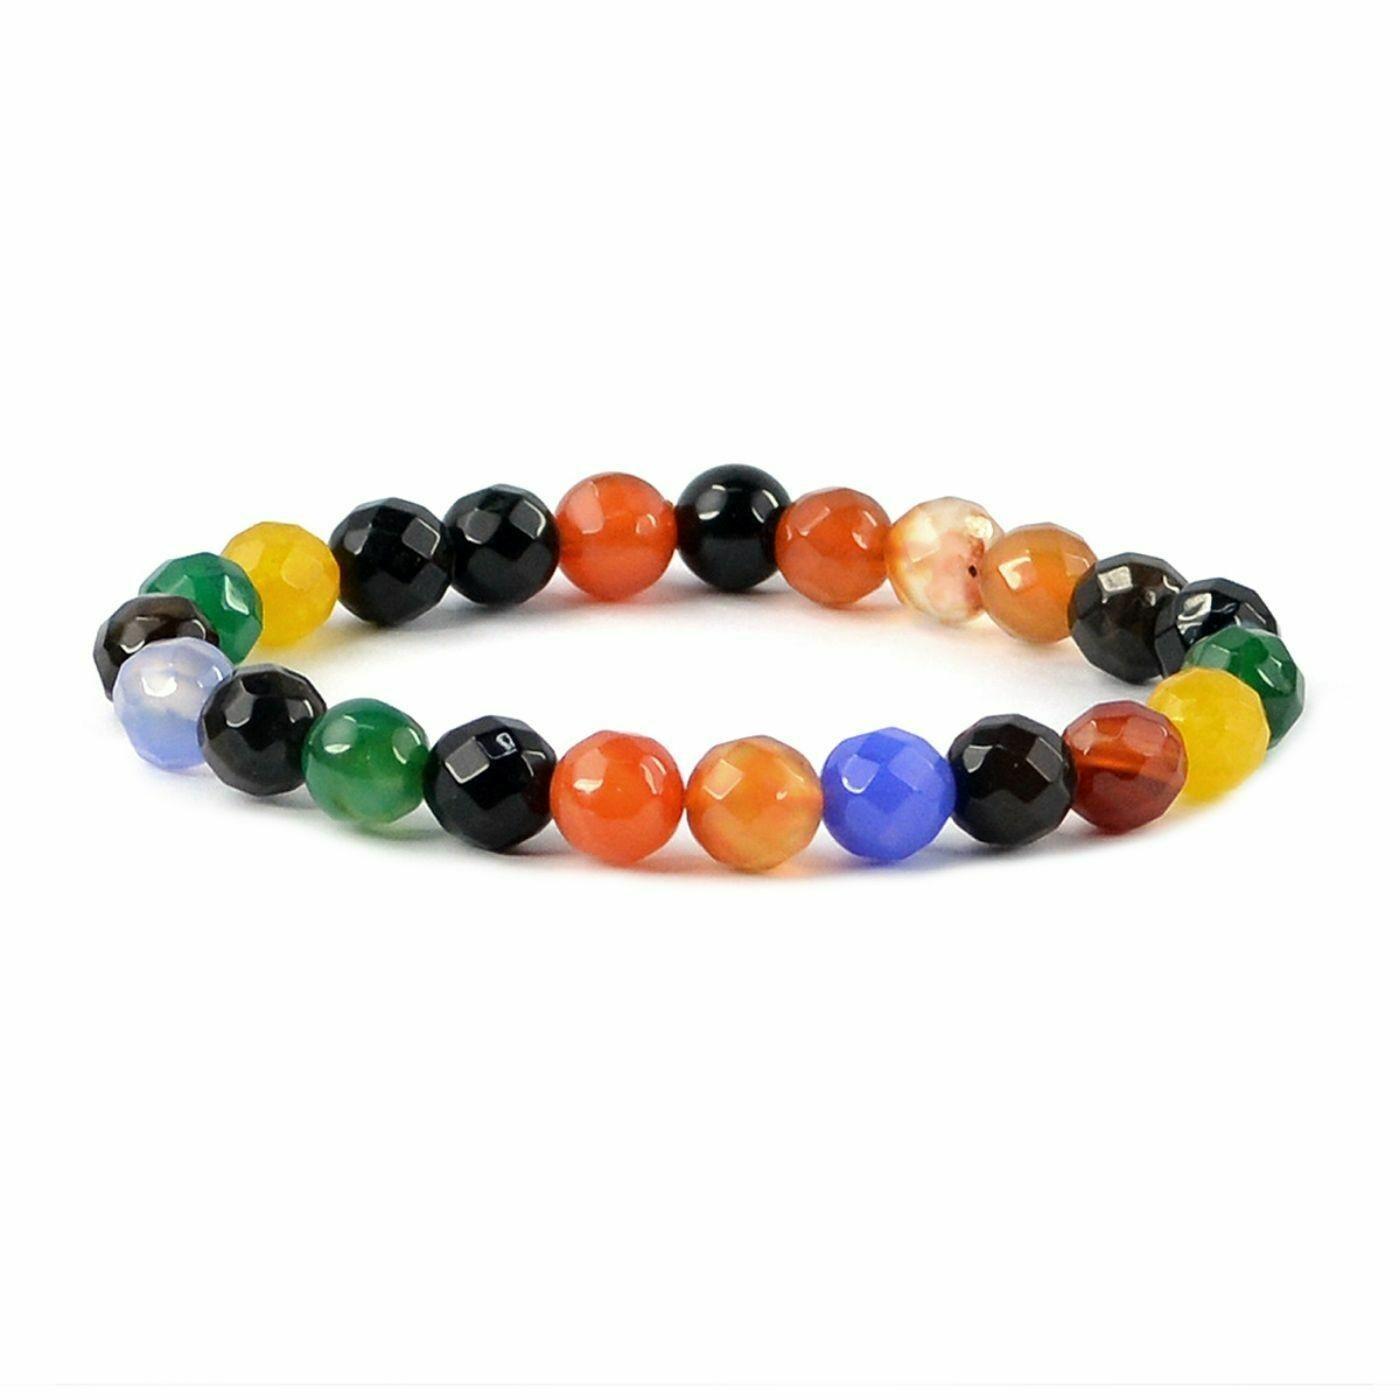
Reiki Crystal Products Multi Onyx Faceted Bead 8 mm Bracelet for Reiki and Crystal Healing Stones
Type: Bracelets & Bangles
Brand: Reiki Crystal Products
Price: Rs. 399
Stretchable Elastic Handmade Natural Crystal Stone Bracelet | Diameter : 2.5 Inch. | Stone Size - 8 mm DC | Charged By Reiki Grand Master & Vastu Expert
Features: Stretchable Elastic Handmade Natural Crystal Stone Bracelet | Diameter : 2.5 Inch. | Stone Size - 8 mm | Shape : Diamond Cut | Charged By Reiki Grand Master & Vastu Expert,Natural Healing Stone for Reiki Healing, Crystal Healing, Numerology, Tarot, Astrology, Vastu, Angle Healing & Feng Shui,100% Authentic, Original and Natural Healing Stone / Crystal - small holes, crack marks on the surface or inside the stones are often visible,Material : Natural Healing Stones See Images & Product Description For Healing Properties /Advantages,Stylish Party-Daily-Office-Casual Wear Reiki Healing Stone Bracelet for Men, Women, Boys, Girls. Best for Gifting & Personal Use.
Included: Pack Of 1 X Multi Onyx 8 mm DC Bracelet